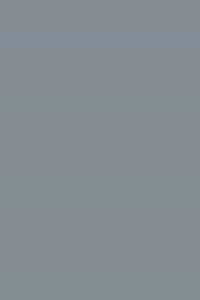
Paq 25 cartulinas iris 50x65 cm. color gris plomo 185 g.
Descripción: La Papeterie Iris Gray de CANSON-GUARRO es una cartulina robusta de 185 g, ideal para uso en entornos de oficina y escolares. Con un formato de 50X65 cm, perfecto para clasificación y archivo, este producto (25 unidades) en color gris plomo es perfecto para manualidades, proyectos y presentaciones. Su calidad duradera y resistente asegura que todo lo que cree se mantendrá intacto y lucirá profesional. Formato: 50X65 CM. Gramaje: 185 G. Color: GRIS PLOMO Tipo: CARTULINA
Brand: skala
Category: Office Supplies > General Office Supplies > Paper Products > Cover Paper